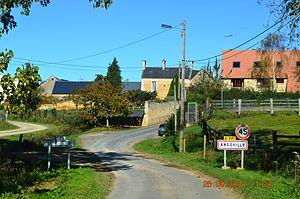
Cesny-les-Sources est une commune française située dans le département du Calvados en région Normandie, peuplée de 1 334 habitants. Elle est créée le 1ᵉʳ janvier 2019 par la fusion de cinq communes, sous le régime juridique des communes nouvelles. Les communes de Cesny-Bois-Halbout, Acqueville, Angoville, Placy et Tournebu deviennent des communes déléguées.